Petite France, Strasbourg

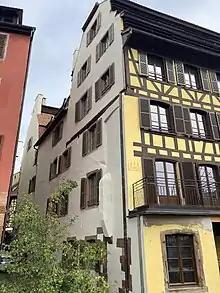
Former Huguenot tannery Bury, Rue des Dentelles 12

The Petite France district did not emerge as an urban entity until the 20th century. Originally, the term "Little France" was reserved for the dam that separates the Spitzmühlen Canal from the shipping canal. Up until the 19th century, the three units that make up the district today were called in Alsatian dialect "Am Pflanzbad", "Der Mühlenplan" and "Bei den Gedeckten Brücken".